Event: Hurricane Matthew
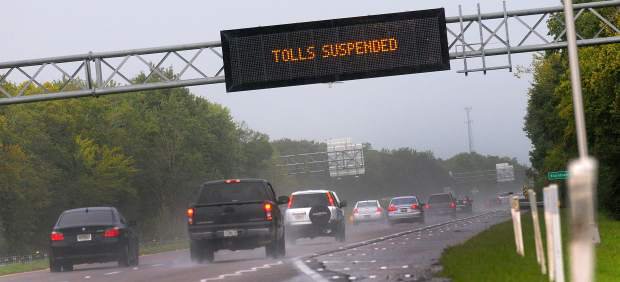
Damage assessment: no_damage